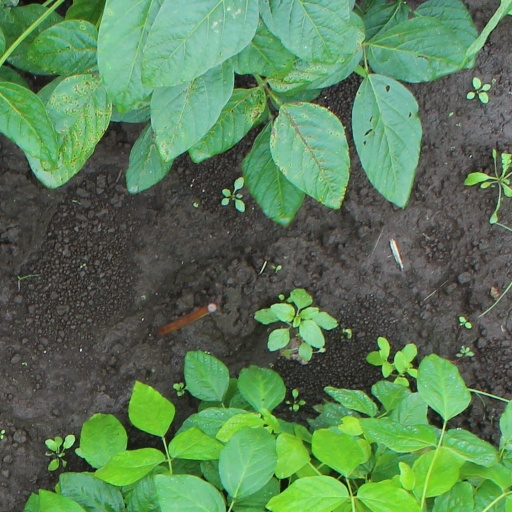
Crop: soybean